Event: Nepal Earthquake
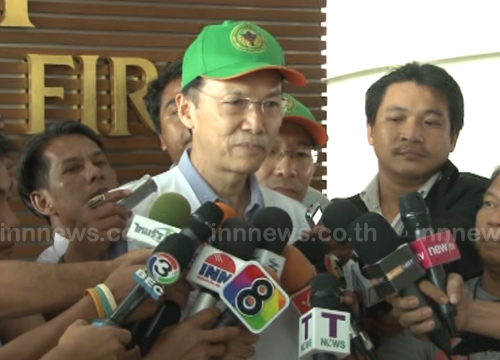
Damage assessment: no_damage